Newington Academy for Girls

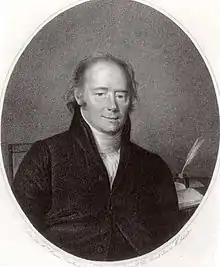
William Allen

Newington Academy for Girls issued its first prospectus on 14 August 1824 and it began taking pupils shortly thereafter. Its founders and benefactors included the Quaker scientist and abolitionist William Allen and his third wife Grizell (1757–1835), sister of Jonathan and Samuel Hoare Jr., mentioned above. She was a wealthy and elderly widow, having previously married a Birkbeck, and their marriage caused Robert Cruikshank to produce a satirical cartoon, in which the academy is referred to as "Newington Nunnery". Other founders included Anna Hanbury, mother of Sir Thomas Buxton, 1st Baronet, Luke Howard, pharmacist and meteorologist, Edward Harris, father-in-law of Alfred Tylor, and Samuel Gurney, banker.